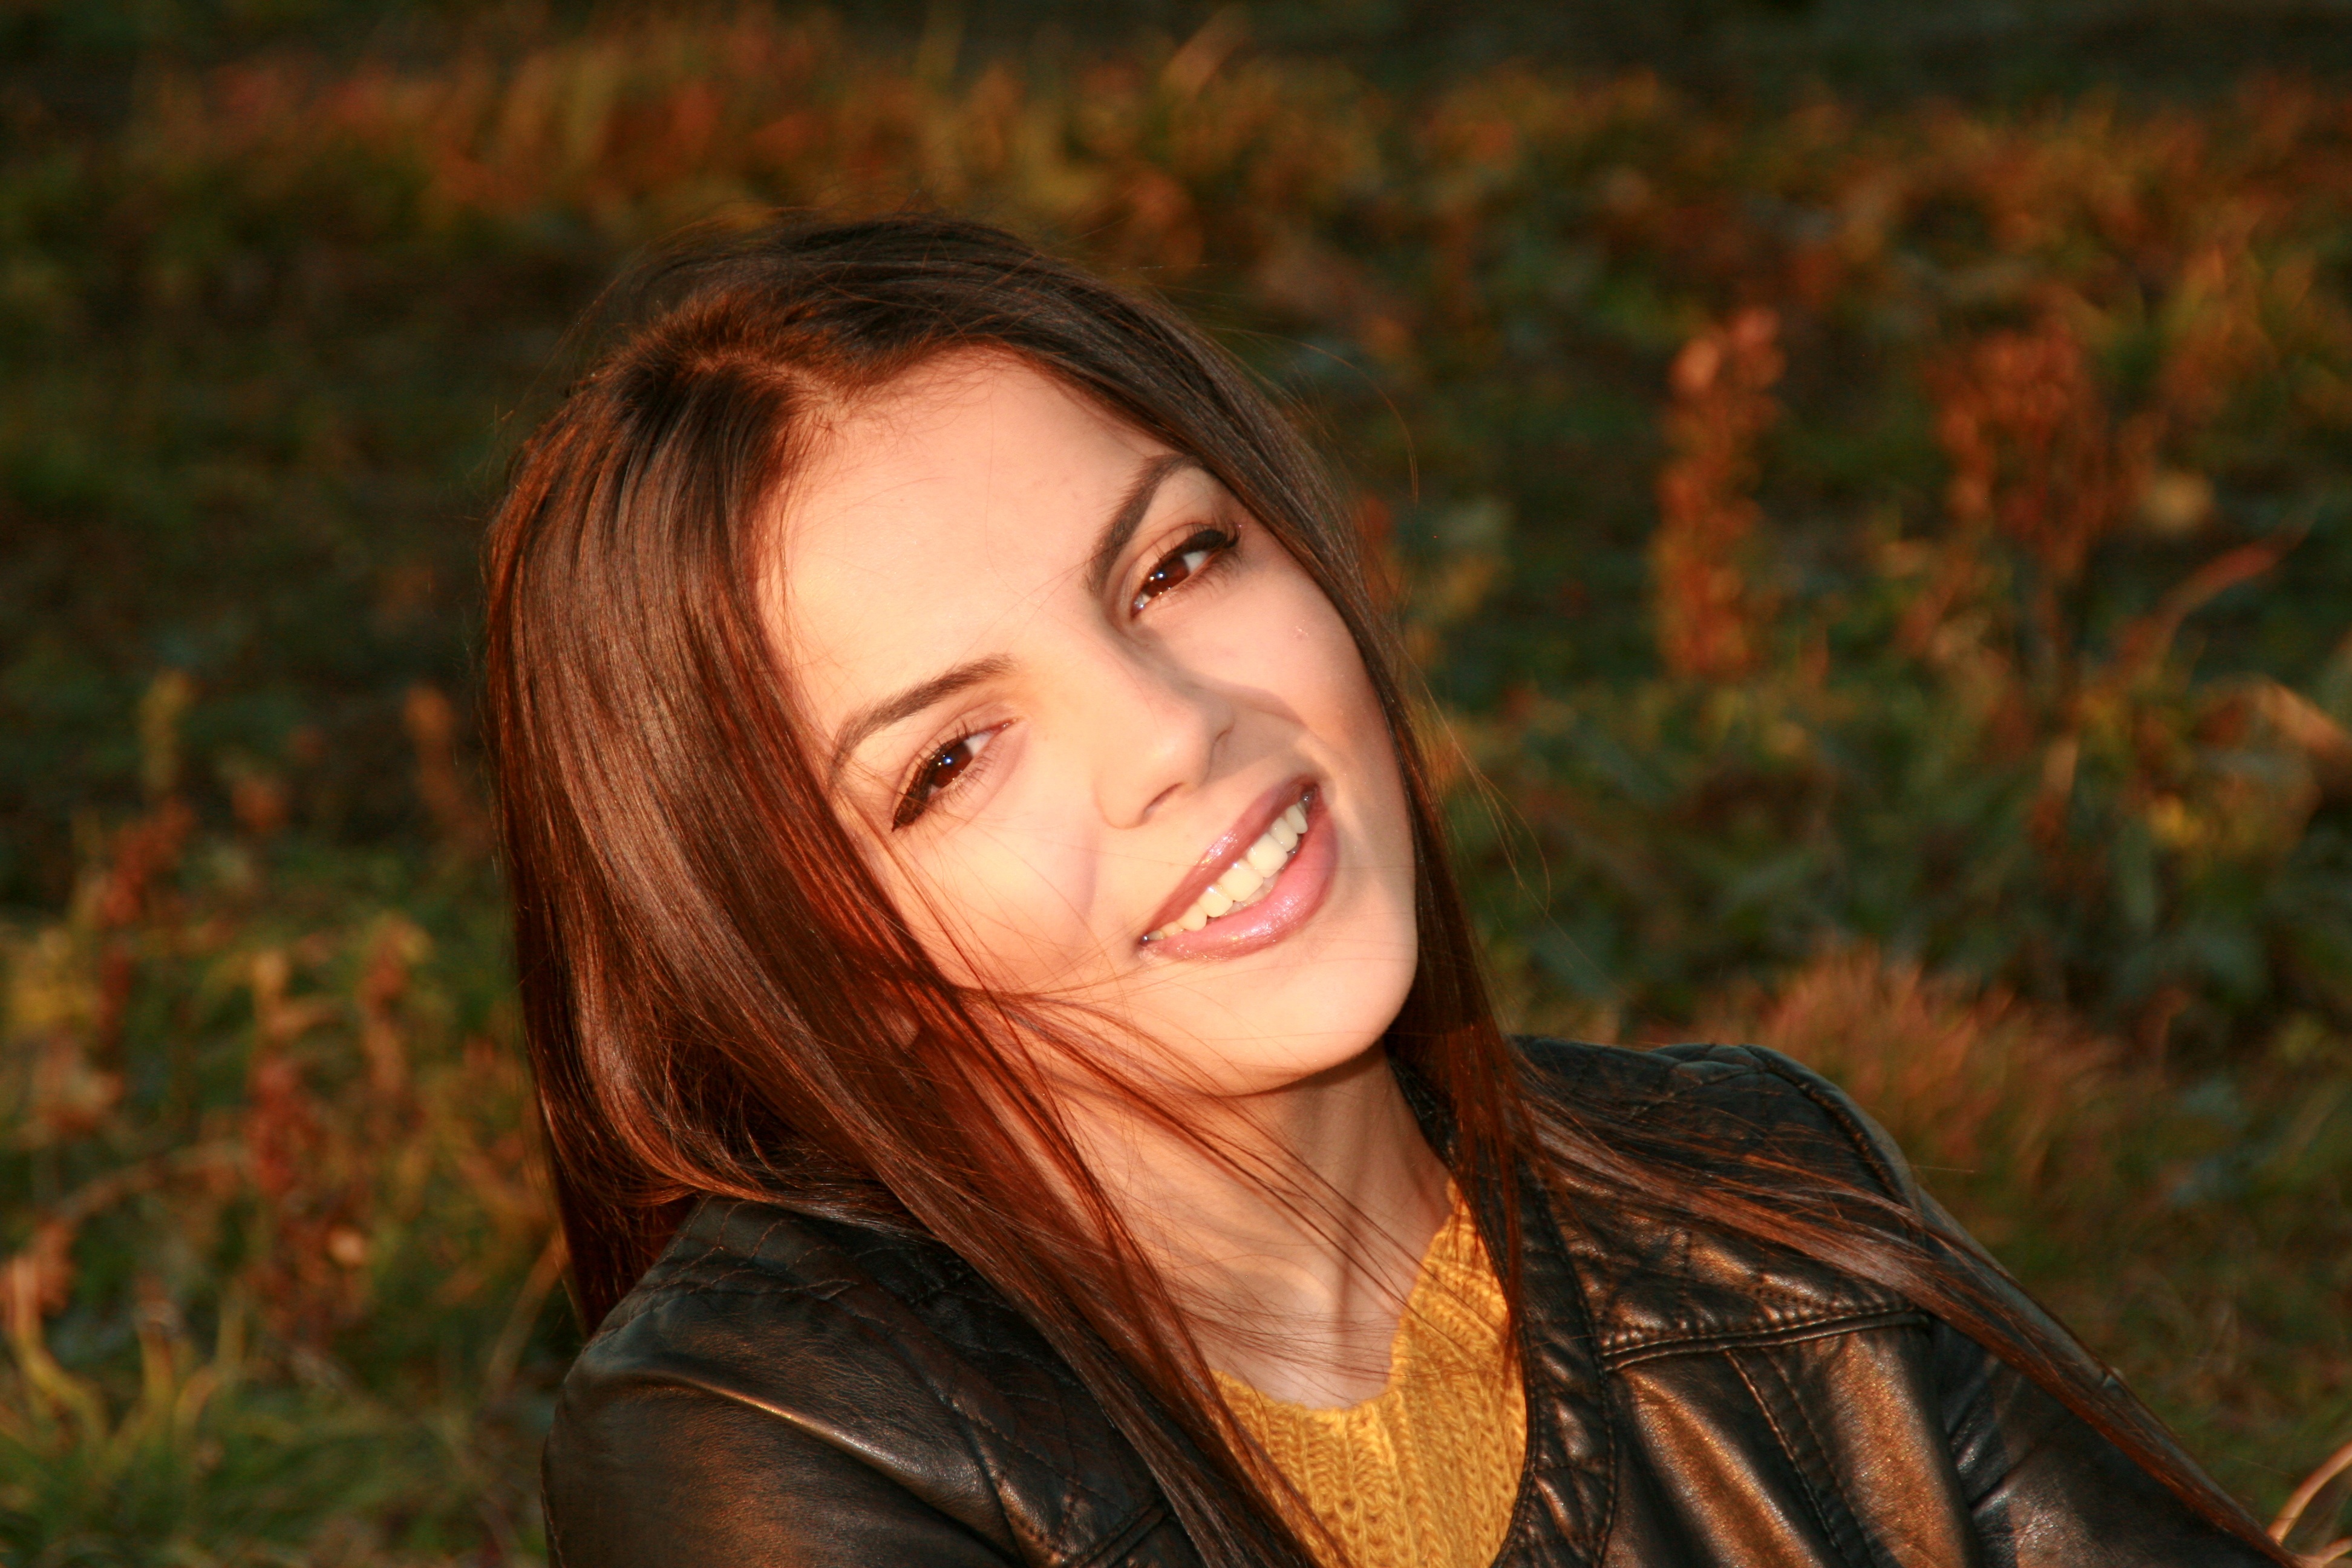
person, girl, woman, hair, photography, sunlight, portrait, model, autumn, lady, facial expression, season, smile, black hair, eye, beauty, emotion, photo shoot, leather jacket, brown hair, portrait photography